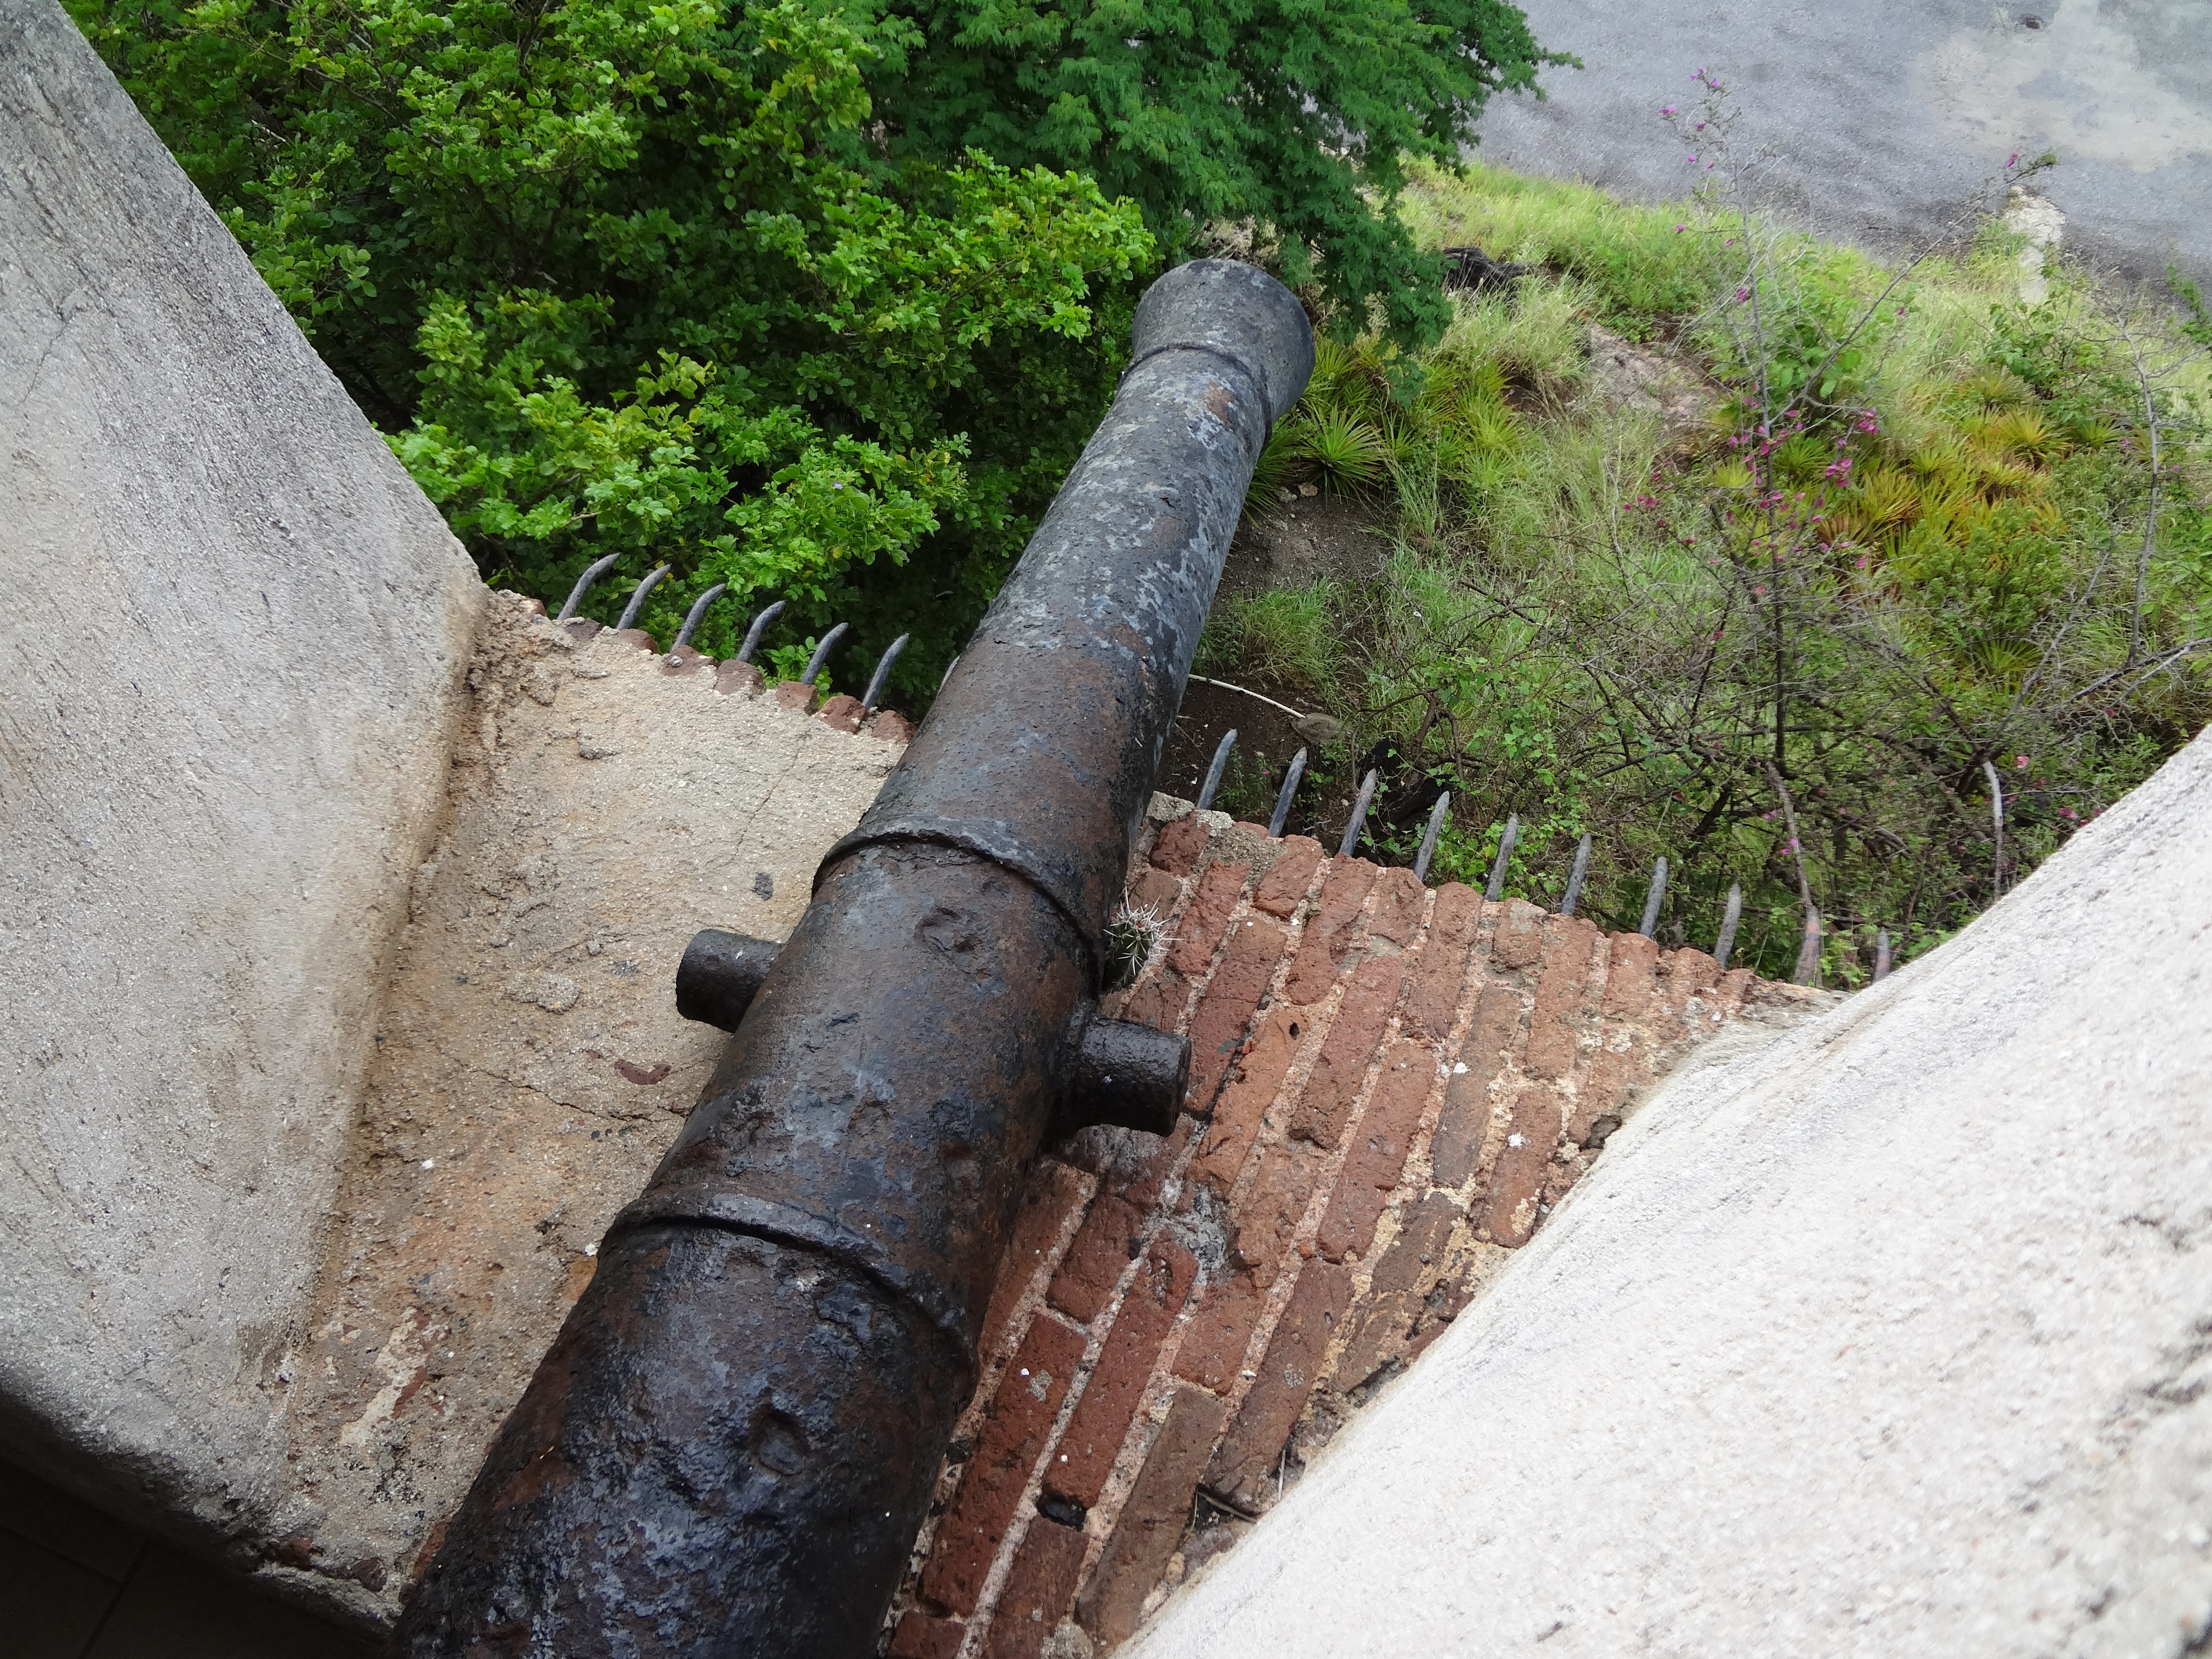
cactus, wall, soil, cannon, curacao